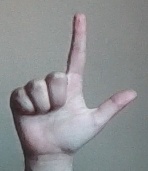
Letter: laam